Heron: Steam Machine

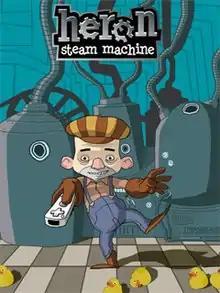

Heron: Steam Machine is a puzzle video game by Triangle Studios, released for WiiWare and iOS. It is a new take on the "Pipe Mania" concept, adding arcade elements such as multiplayer gameplay and changing the format to a filled board with rotatable blocks rather than being able to place new blocks on the board.